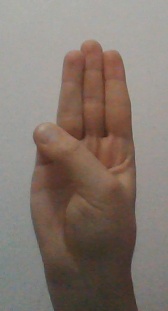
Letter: thaa